Matti Rantanen (rally driver)

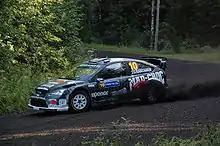

Matti Rantanen (born 13 February 1981) is a Finnish rally driver from Lammi.